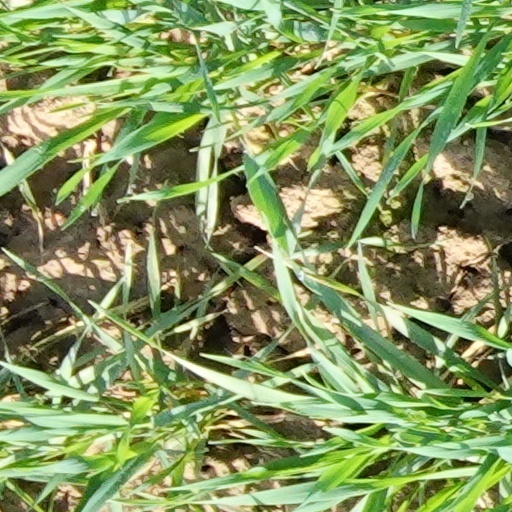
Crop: wheat